2024 NHL Stadium Series

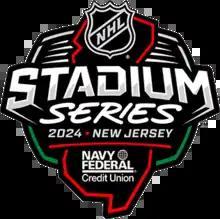

The 2024 NHL Stadium Series was a series of two outdoor regular season National Hockey League (NHL) games that were played during the 2023–24 NHL season. This was the first time since 2016 that two Stadium Series games were scheduled instead of just one. Both games were held on the weekend of February 17–18, 2024, at MetLife Stadium in East Rutherford, New Jersey. The Philadelphia Flyers faced the New Jersey Devils on February 17, while the New York Rangers played the New York Islanders on February 18.